Thomas Klestil

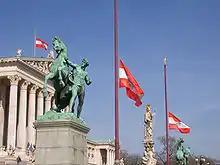
The Austrian flag flying at half-staff before the Austrian Parliament Building due to the death of Klestil on 7 July 2004

On 5 July 2004, three days before he was to leave office, he suffered a heart attack or heart failure, probably caused by his long-term lung problems, and was left in critical condition. He died on 6 July at 23:33 local time at the Vienna General Hospital from multiple organ failure.